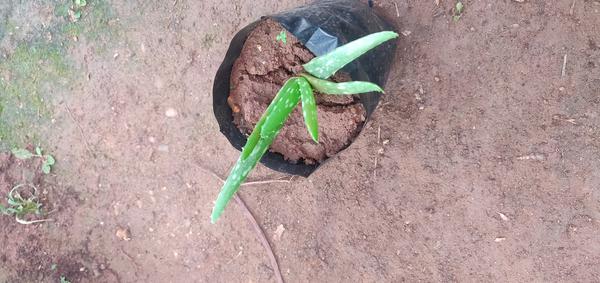
Plant: Aloevera